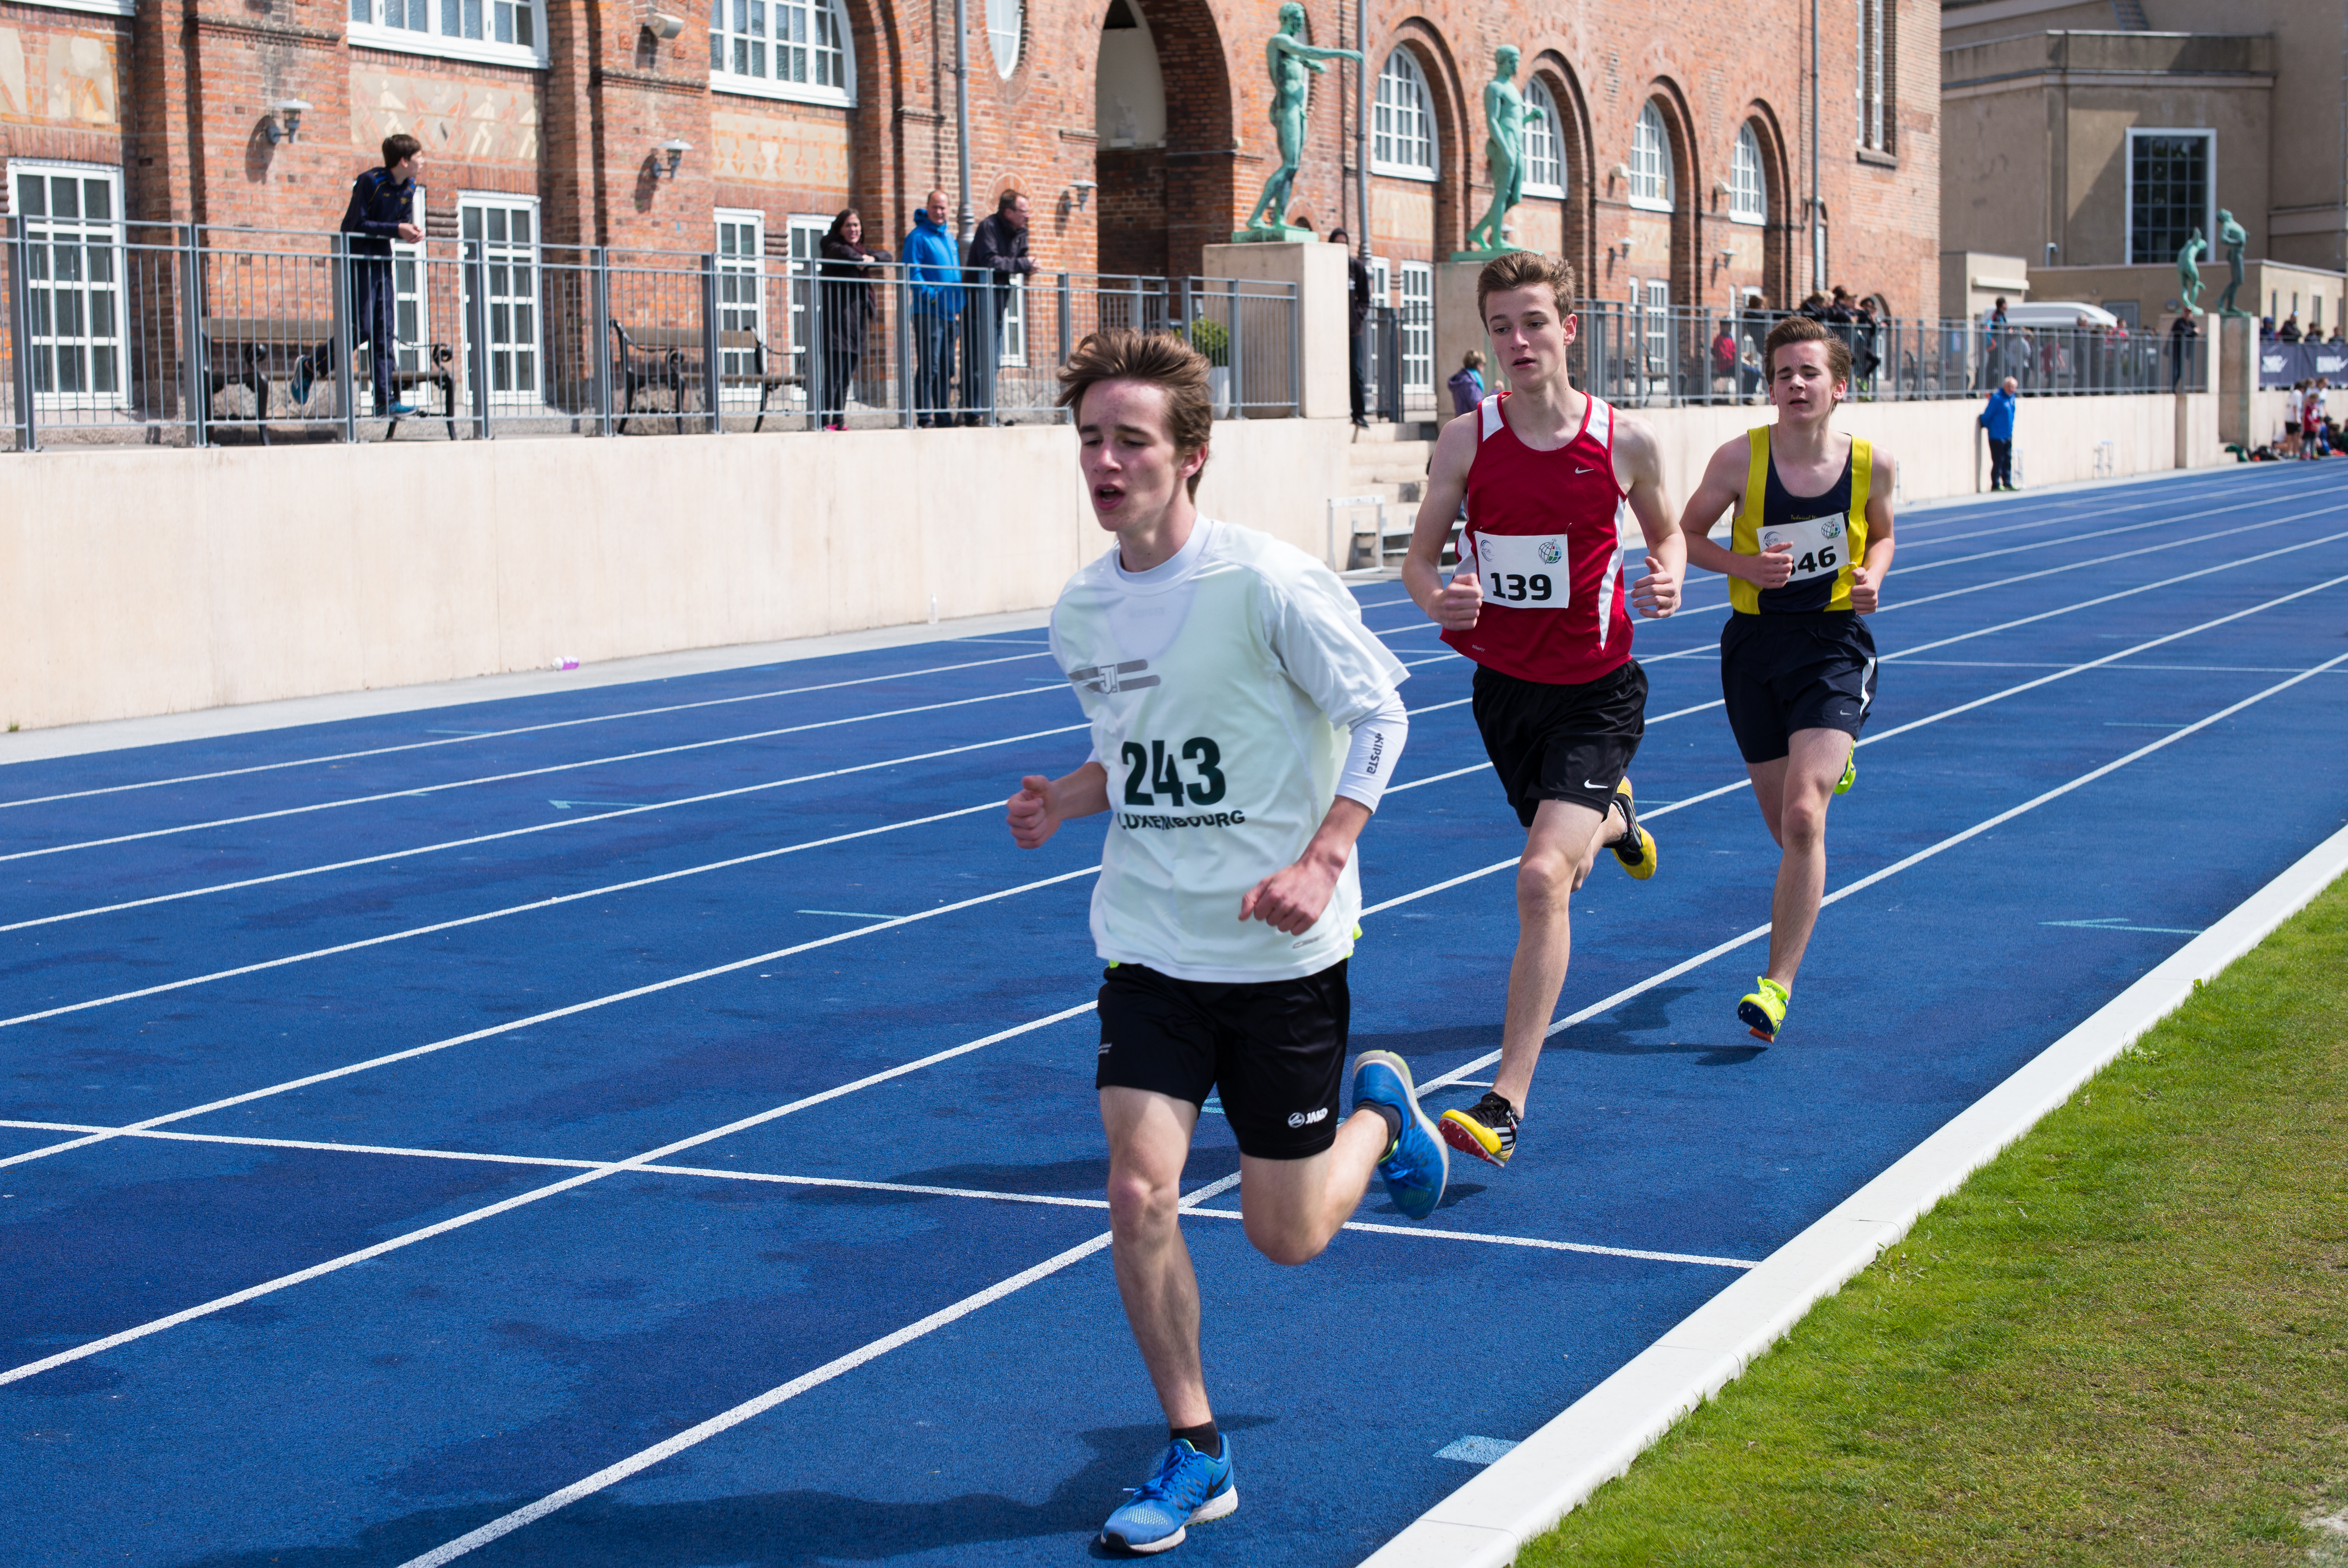
person, running, sports, endurance, athletics, sprint, physical exercise, outdoor recreation, human action, duathlon, track and field athletics, middle distance running, 800 metres, 4 100 metres relay